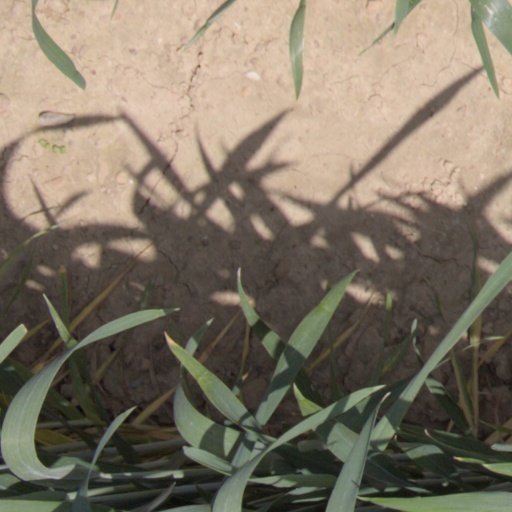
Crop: wheat